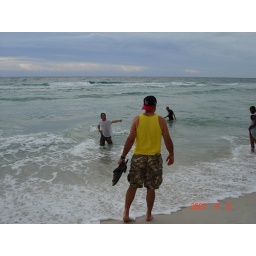
That's Lonnie in the yellow shirt and Ruston in the white shirt (after he tossed LaRae in the water!!).